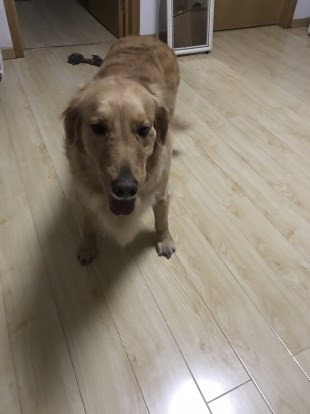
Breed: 5355-n000126-golden_retriever